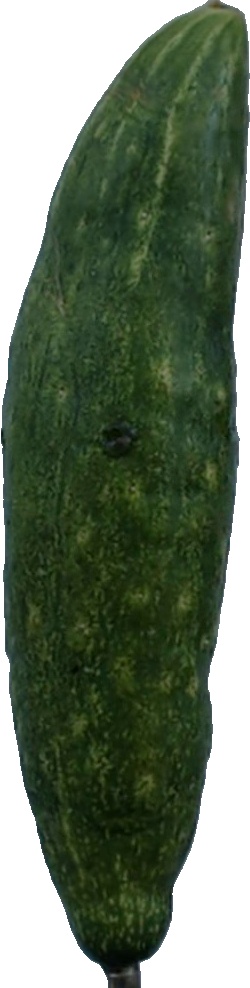
Label: cucumber_3